Éléphants de Chambéry

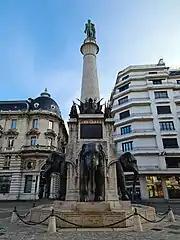
The Chambéry landmark: the "Elephants Fountain".

The Éléphants de Chambéry was founded as a low level team in 1972. Much of their early history is unavailable but the team began play in FFHG Division 2 (French 3rd Division) and was at that level in the mid-1980s when they were relegated to FFHG Division 3. The team spent almost a decade in the fourth league before winning the league championship in 1995 and earning a promotion back to Division 2. Chambéry spent much of the next 20 years trying to stave off relegation and saved themselves several times. However, the Elephants tempted fate one too many times and lost the relegation series in 2011. Fortunately, the team was saved by financial difficulties for other clubs and they were allowed to remain in Division 2. The near-disaster seemed to rekindle the club and Chambéry swiftly built itself into contender. In 2018, the team won its second championship and earned a promotion to Division 1, where they remain as of 2024.